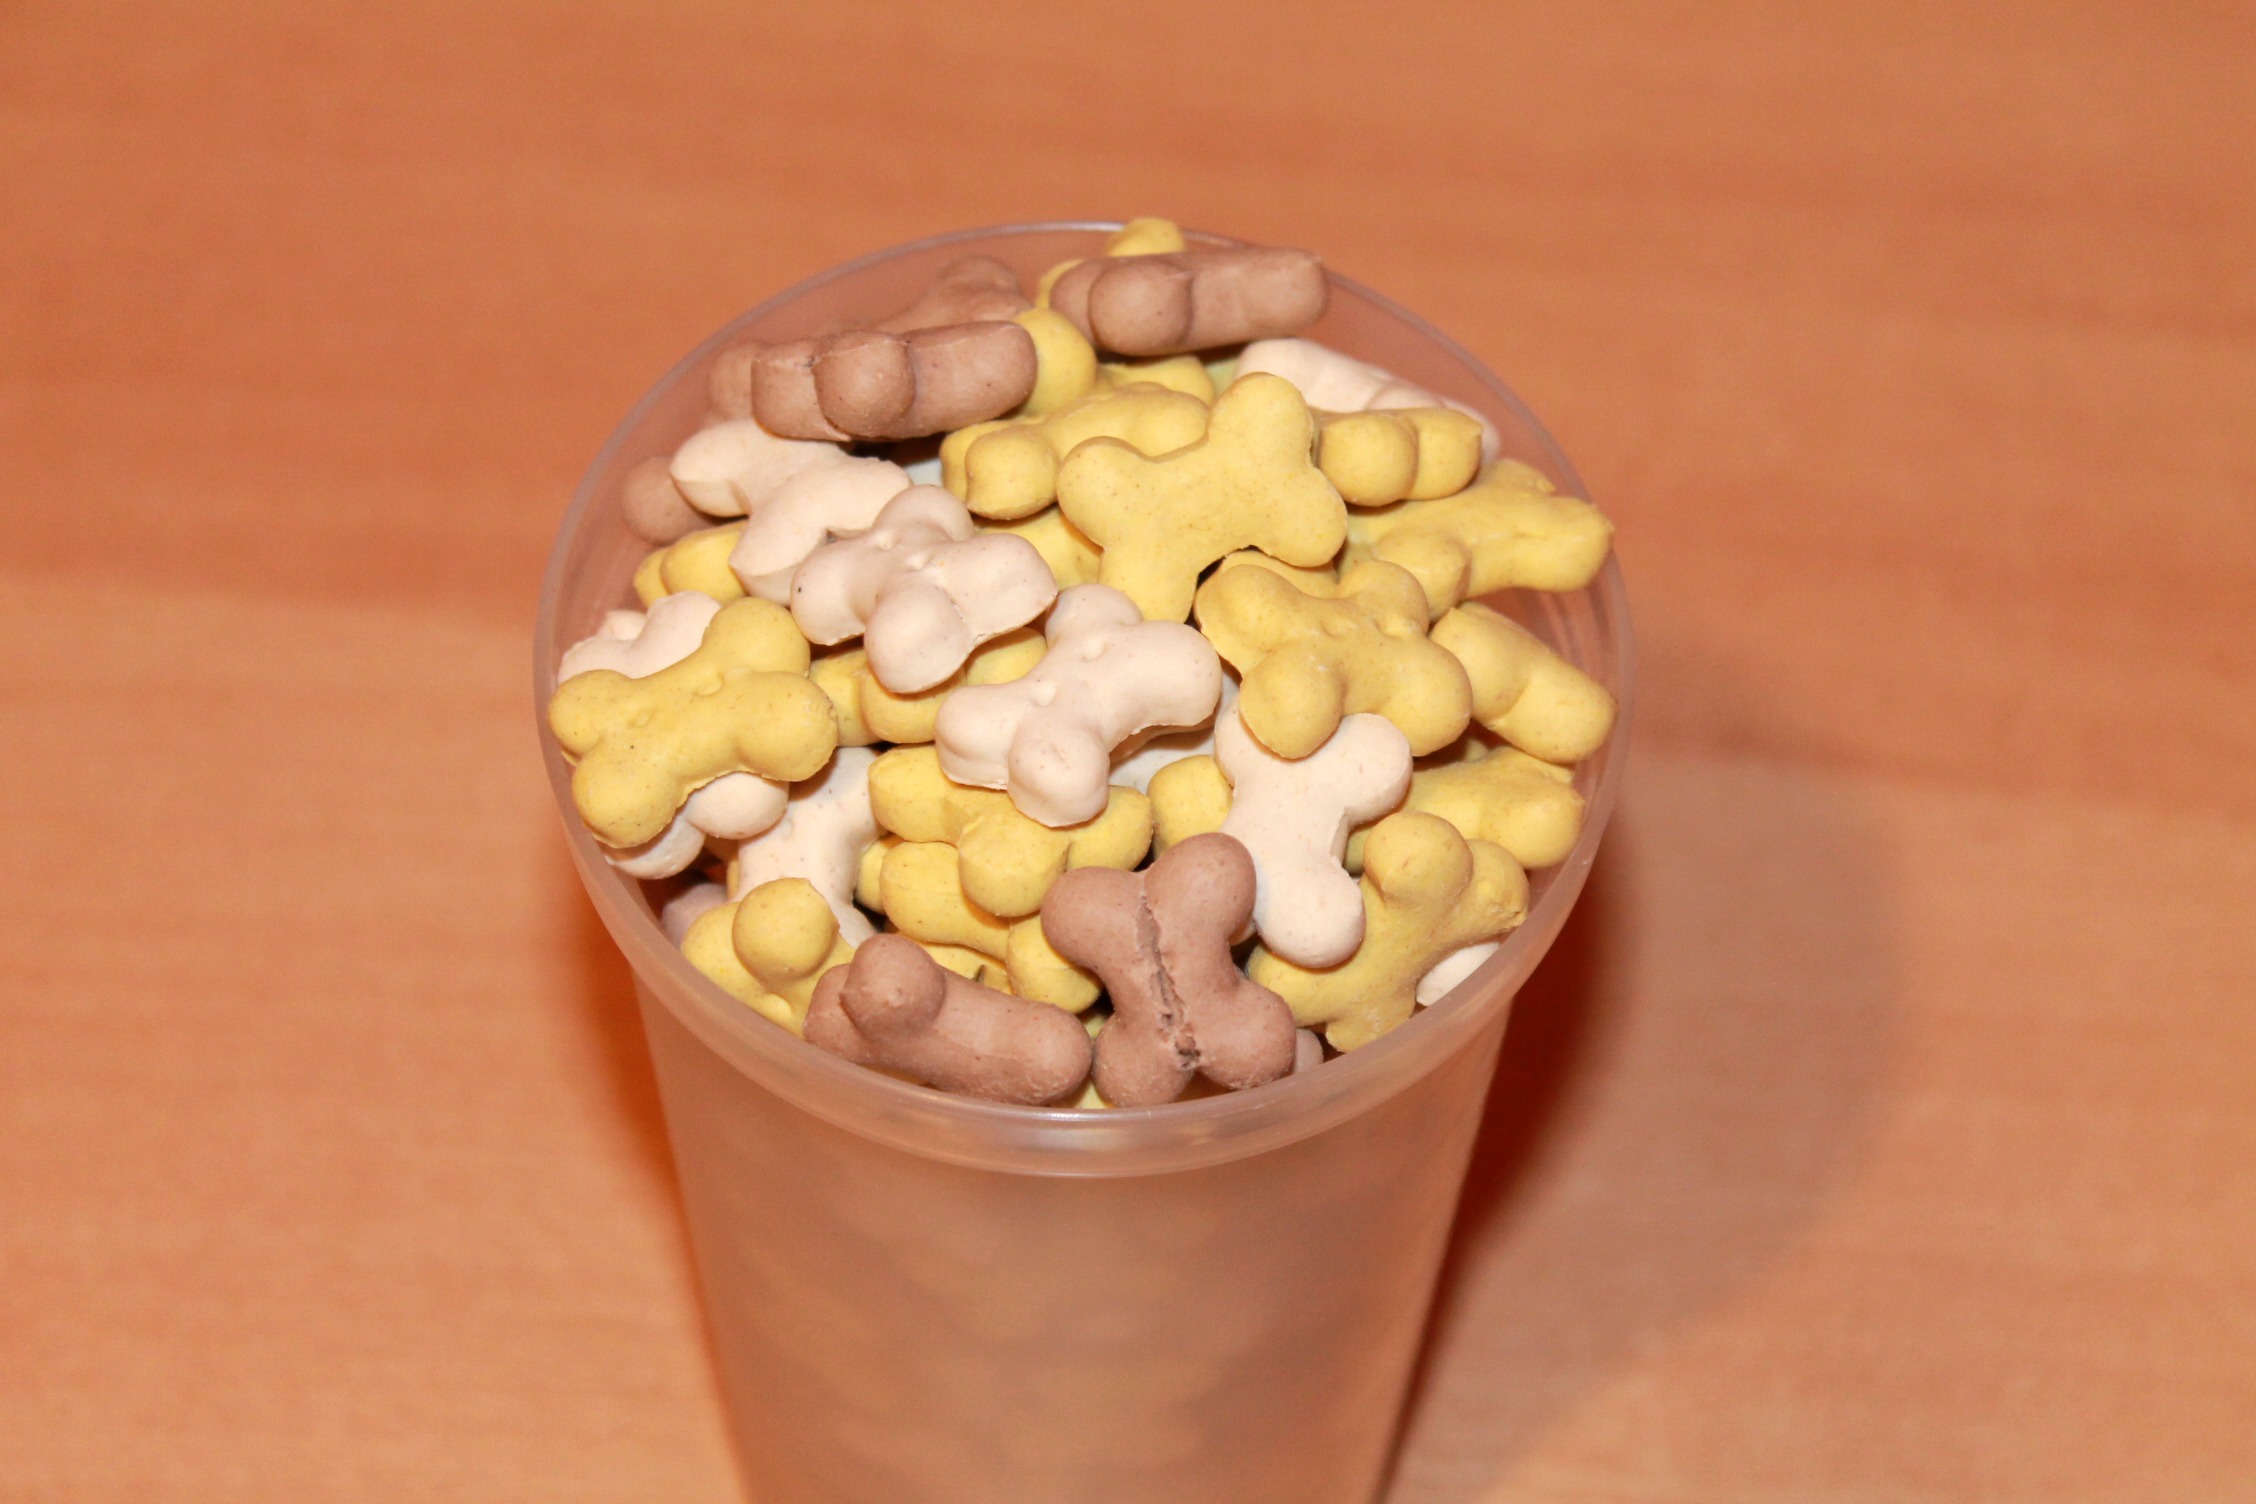
plant, dish, food, produce, vegetable, dessert, bone, reward, flowering plant, land plant, snack food, dogs lick us